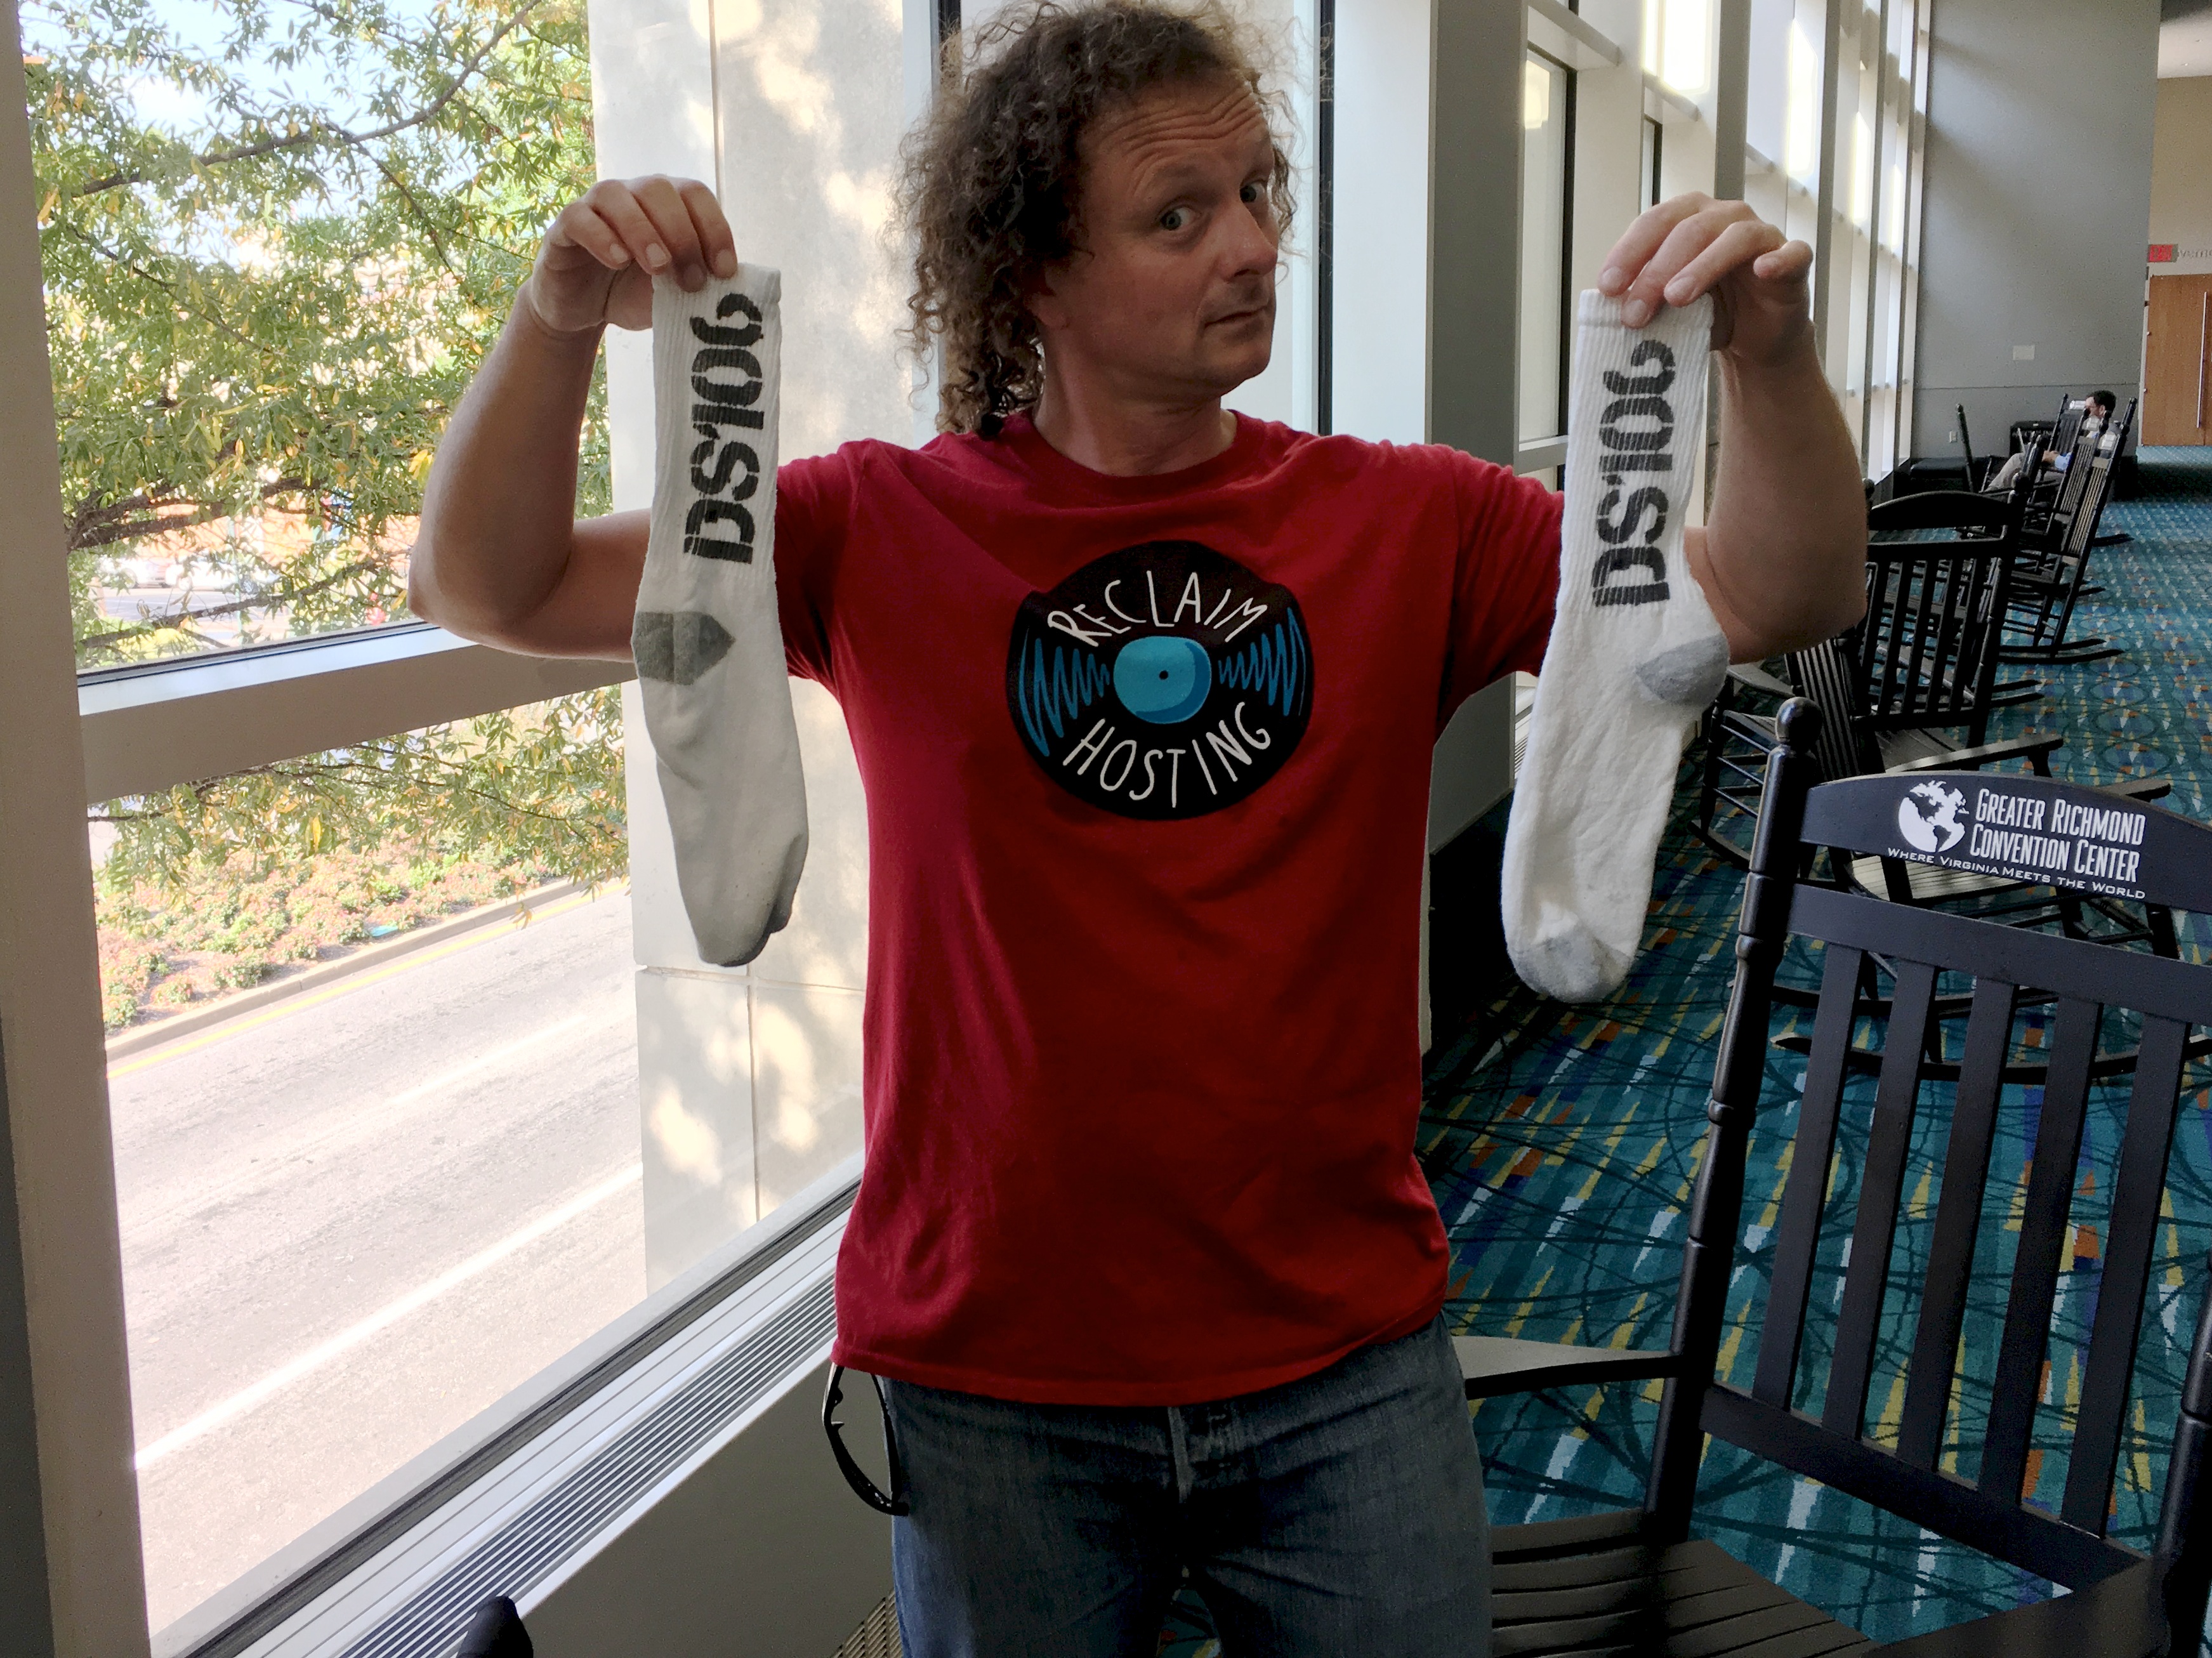
t shirt